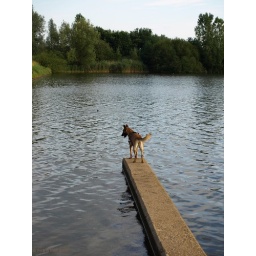
Nimue doing what Nimue does best :) Fetching the ball in the water ! Nimue is Perdita 1972's little girl